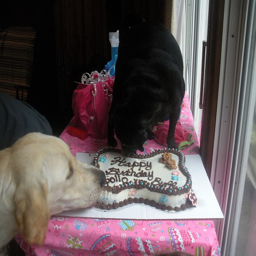
This is two dogs sniffing a birthday cake
A pair of dogs both eating a birthday cake.
Two dogs look longingly at the birthday cake.
A dog and cat are eating a birthday cake.
Two dogs surrounding a bone shaped birthday cake